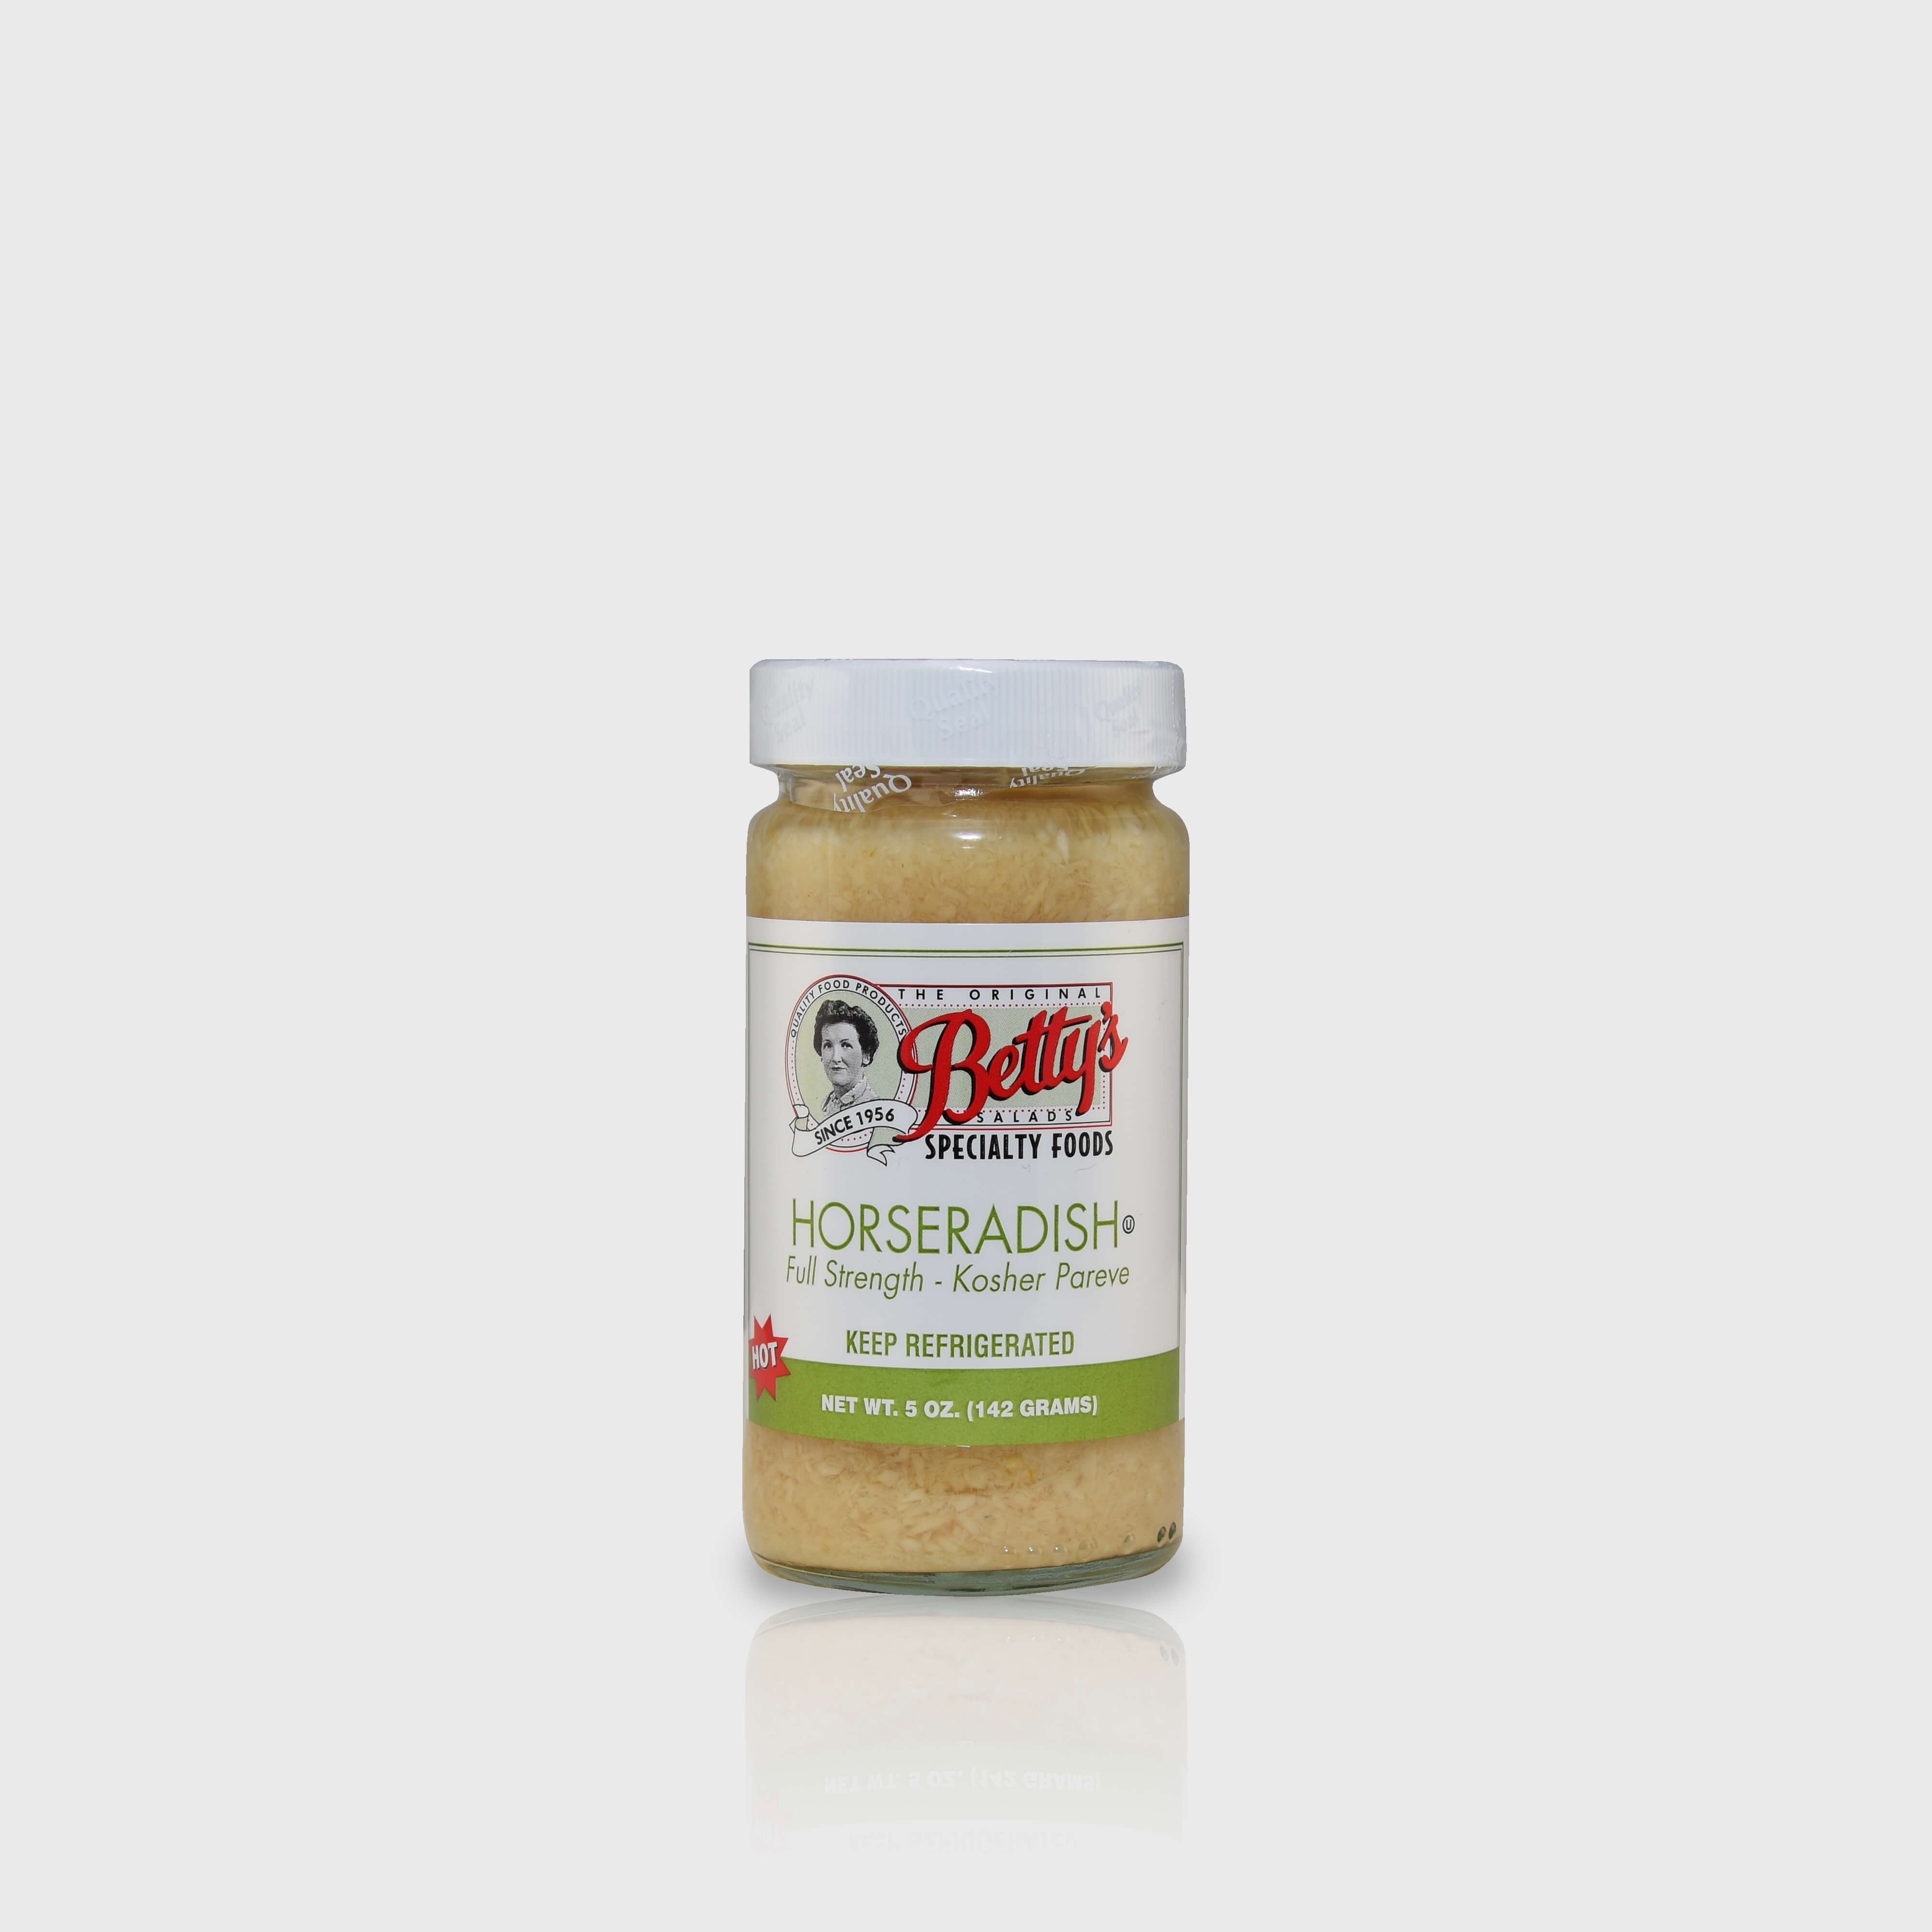
Betty's Pure Hot Horseradish
Fresh Hot Horseradish with a kick. Must be refrigerated
Brand: Pilsudski Mustard
Category: Food, Beverages & Tobacco > Food Items > Condiments & Sauces > Horseradish Sauce